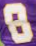
Number: 8